Cavalié Mercer

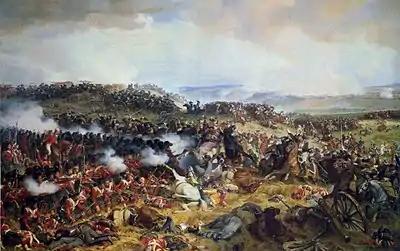
, "painting by Félix Philippoteaux (1815–1884)".

Before the second charge of the heavy cavalry, Mercer's Troop was harassed by close-range carbine fire from mounted French skirmishers, while Mercer held fire to conserve ammunition. To steady his men, Mercer promenaded across his troop's front on horseback, goading the enemy in French and attracting aimed but inaccurate carbine-fire in return.